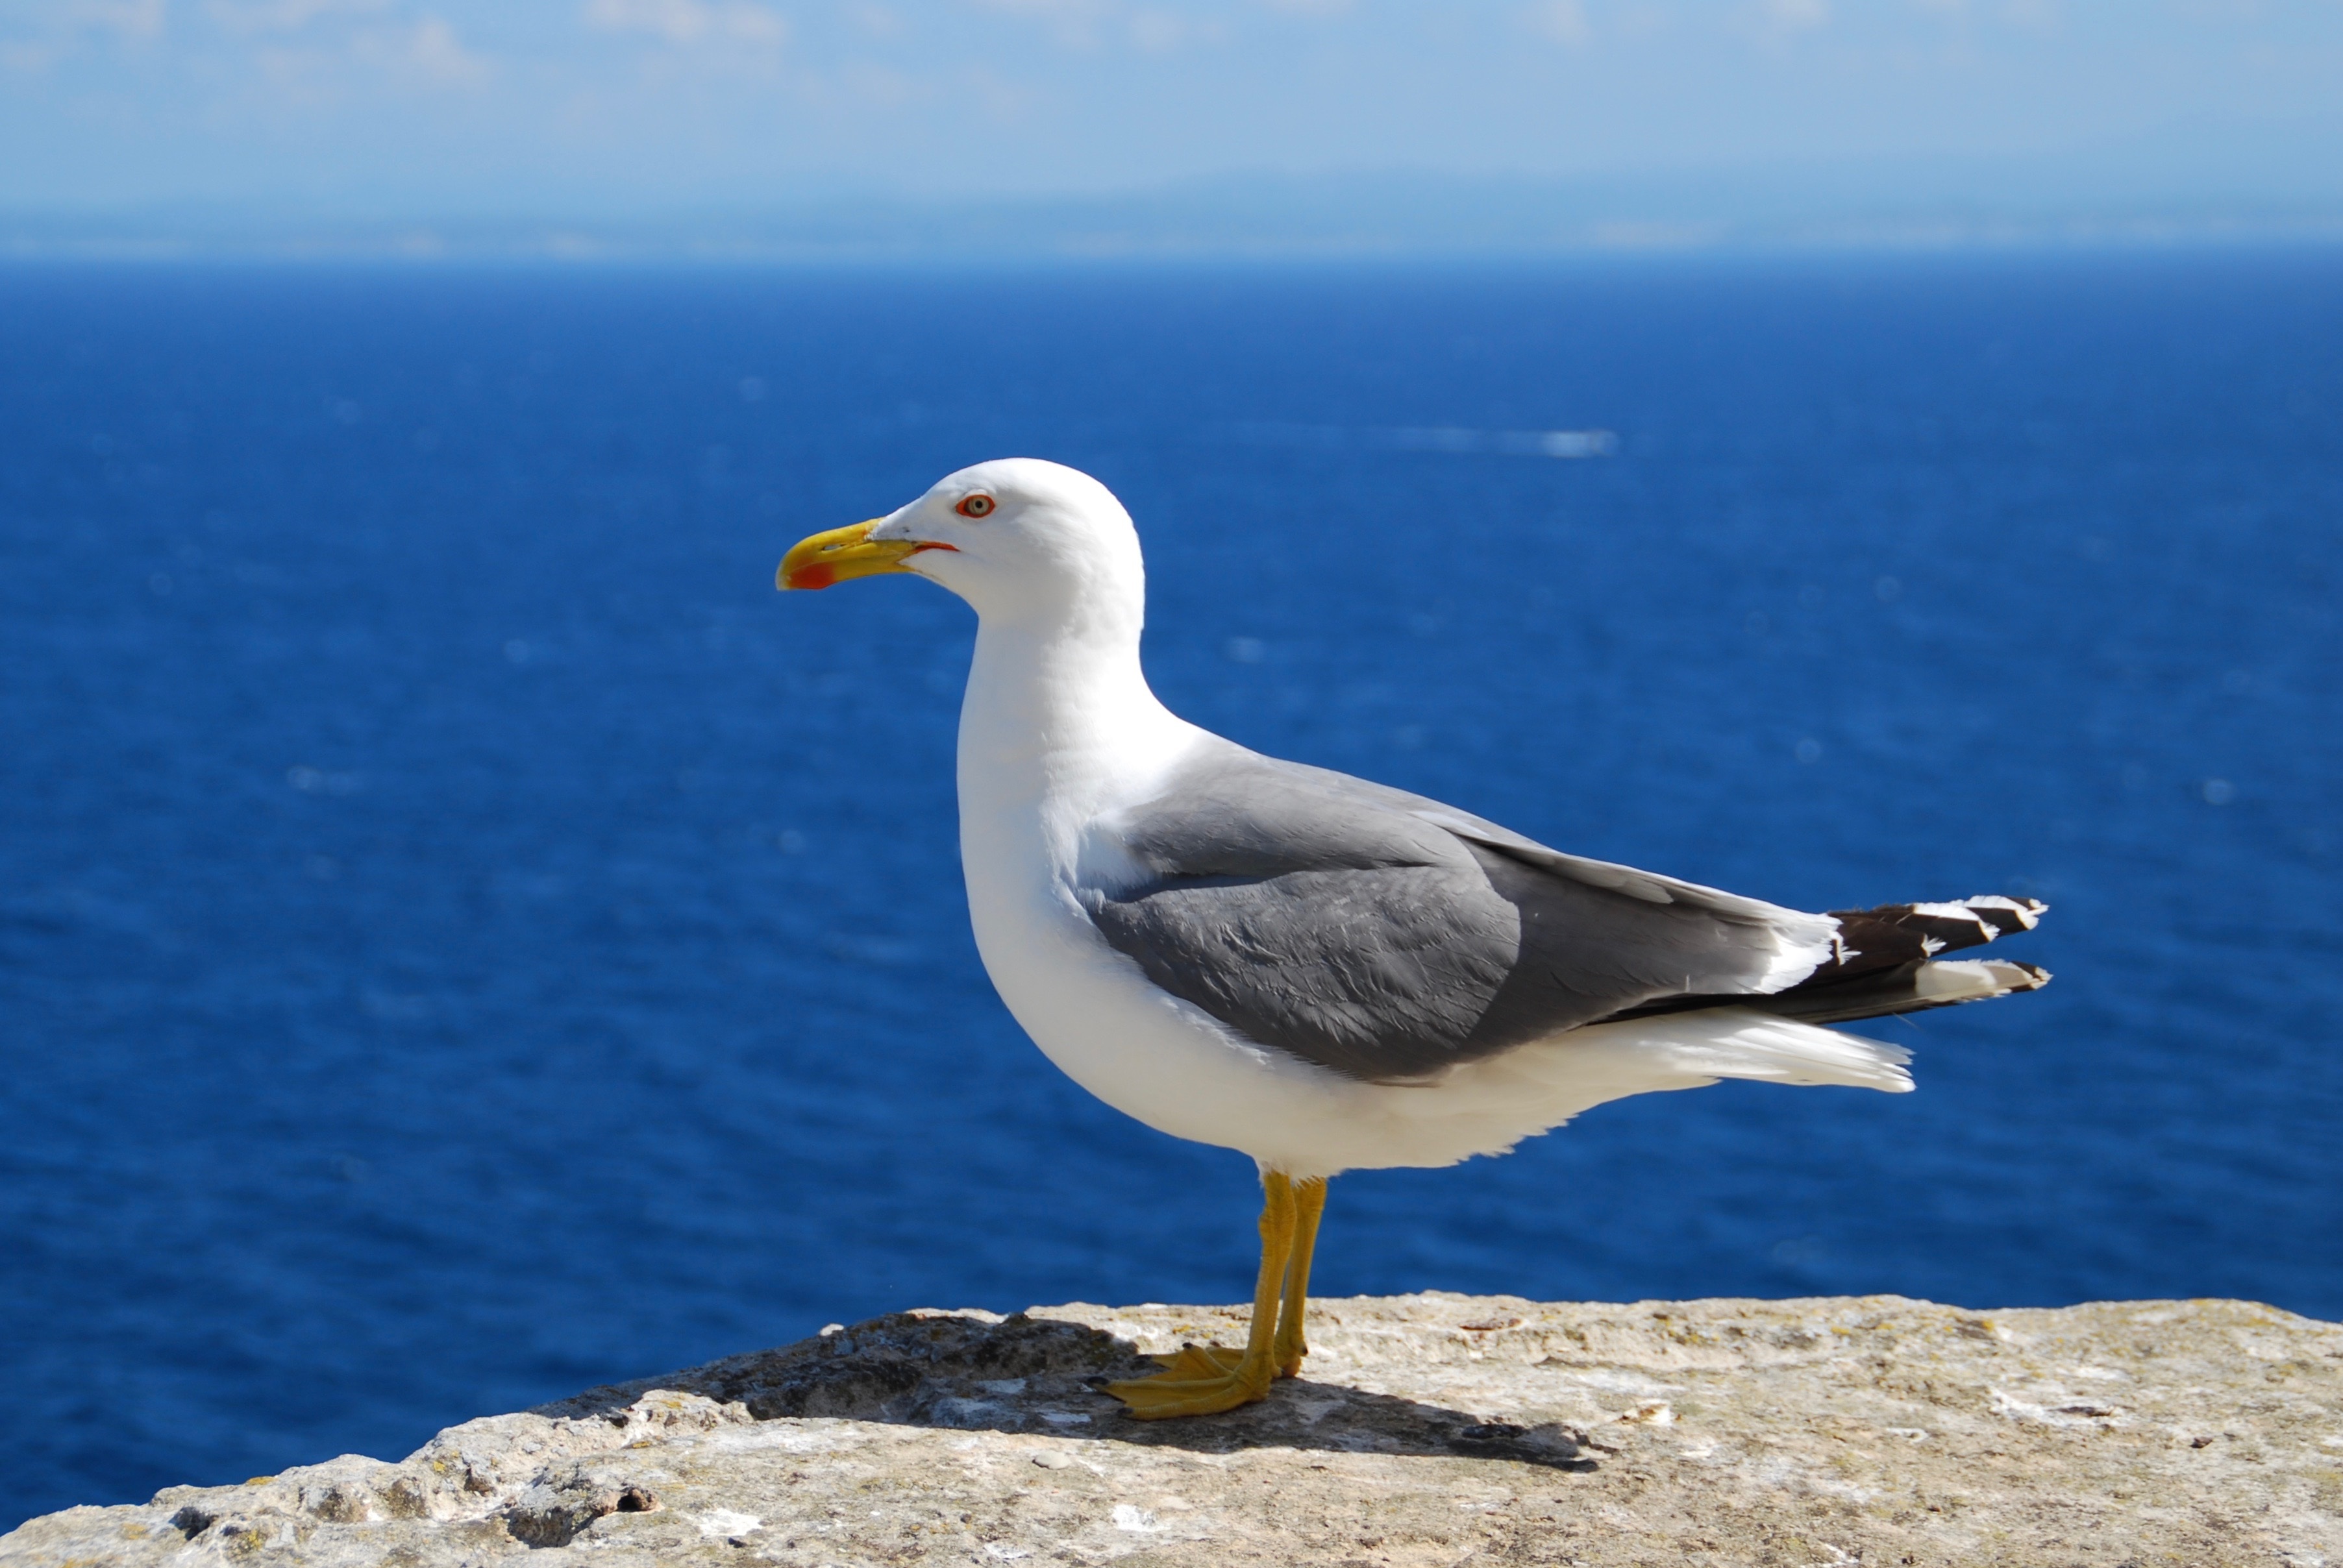
sea, ocean, bird, seabird, seagull, gull, beak, fauna, vision, vertebrate, corsica, albatross, gannet, seevogel, charadriiformes, european herring gull, great black backed gull, suliformes